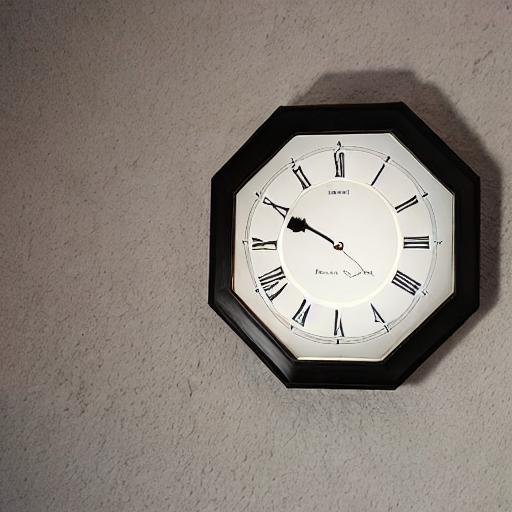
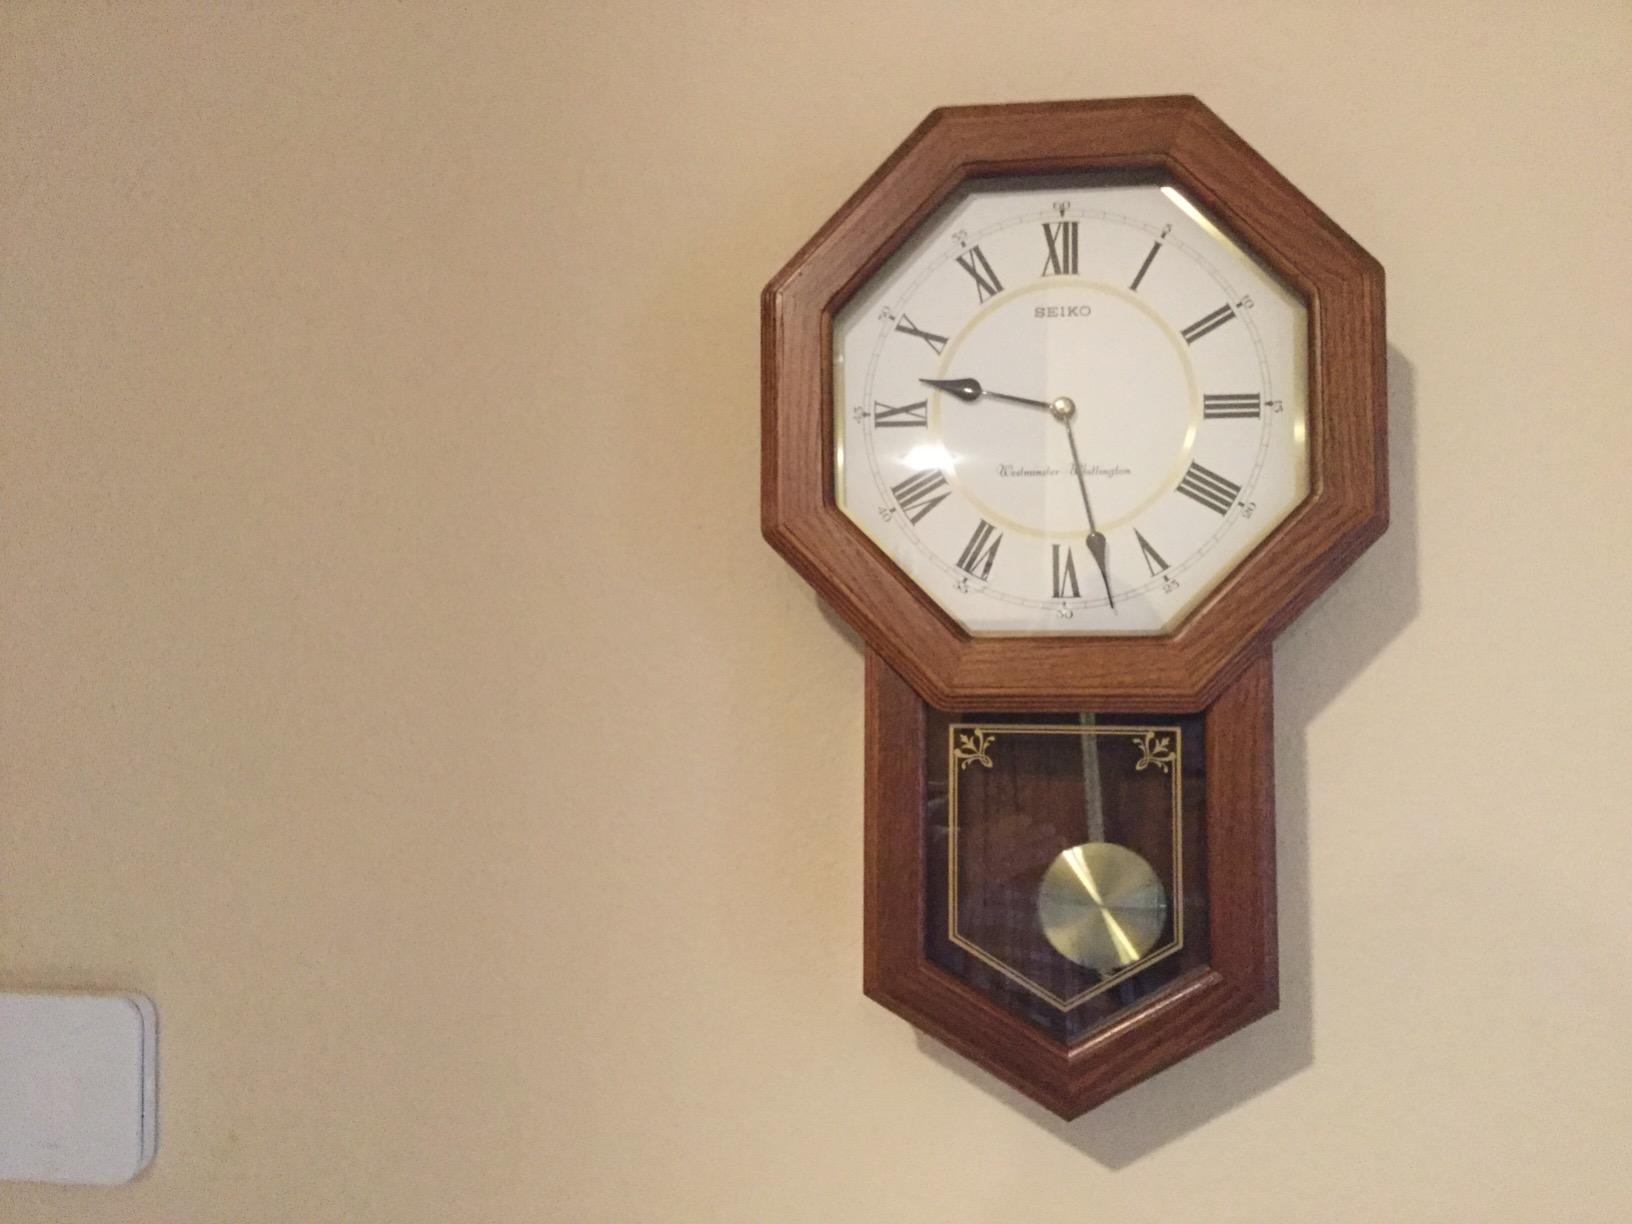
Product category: clock
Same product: no